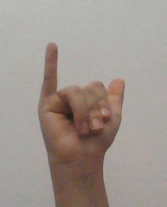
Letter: ya